Juan Ginés de Sepúlveda

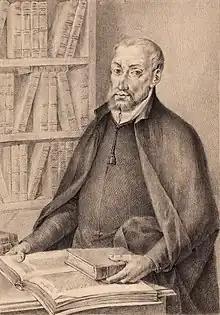

Juan Ginés de Sepúlveda (1490 – 17 November 1573) was a Spanish humanist, philosopher, and theologian of the Spanish Renaissance. He is mainly known for his participation in a famous debate with Bartolomé de las Casas in Valladolid, Spain, in 1550–1551. The debate centered on the legitimacy of the conquest and colonization of America by the Spanish Empire and on the treatment of the Native Americans. The main philosophical referents of Ginés de Sepúlveda were Aristotle, Saint Thomas Aquinas, Roman law and Christian theology. These influences allowed him to argue for the cultural superiority and domination of the Spanish over the Native Americans during the period of the conquest.